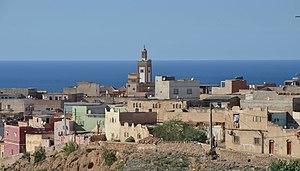
Mostaganem est une commune algérienne de la wilaya de Mostaganem dont elle est le chef-lieu. C'est une ville portuaire de la Méditerranée, située au nord-ouest de l'Algérie, en bordure du golfe de Mostaganem, à 363 km à l'ouest d'Alger. Elle est la deuxième plus importante ville côtière de l'Ouest algérien après Oran.